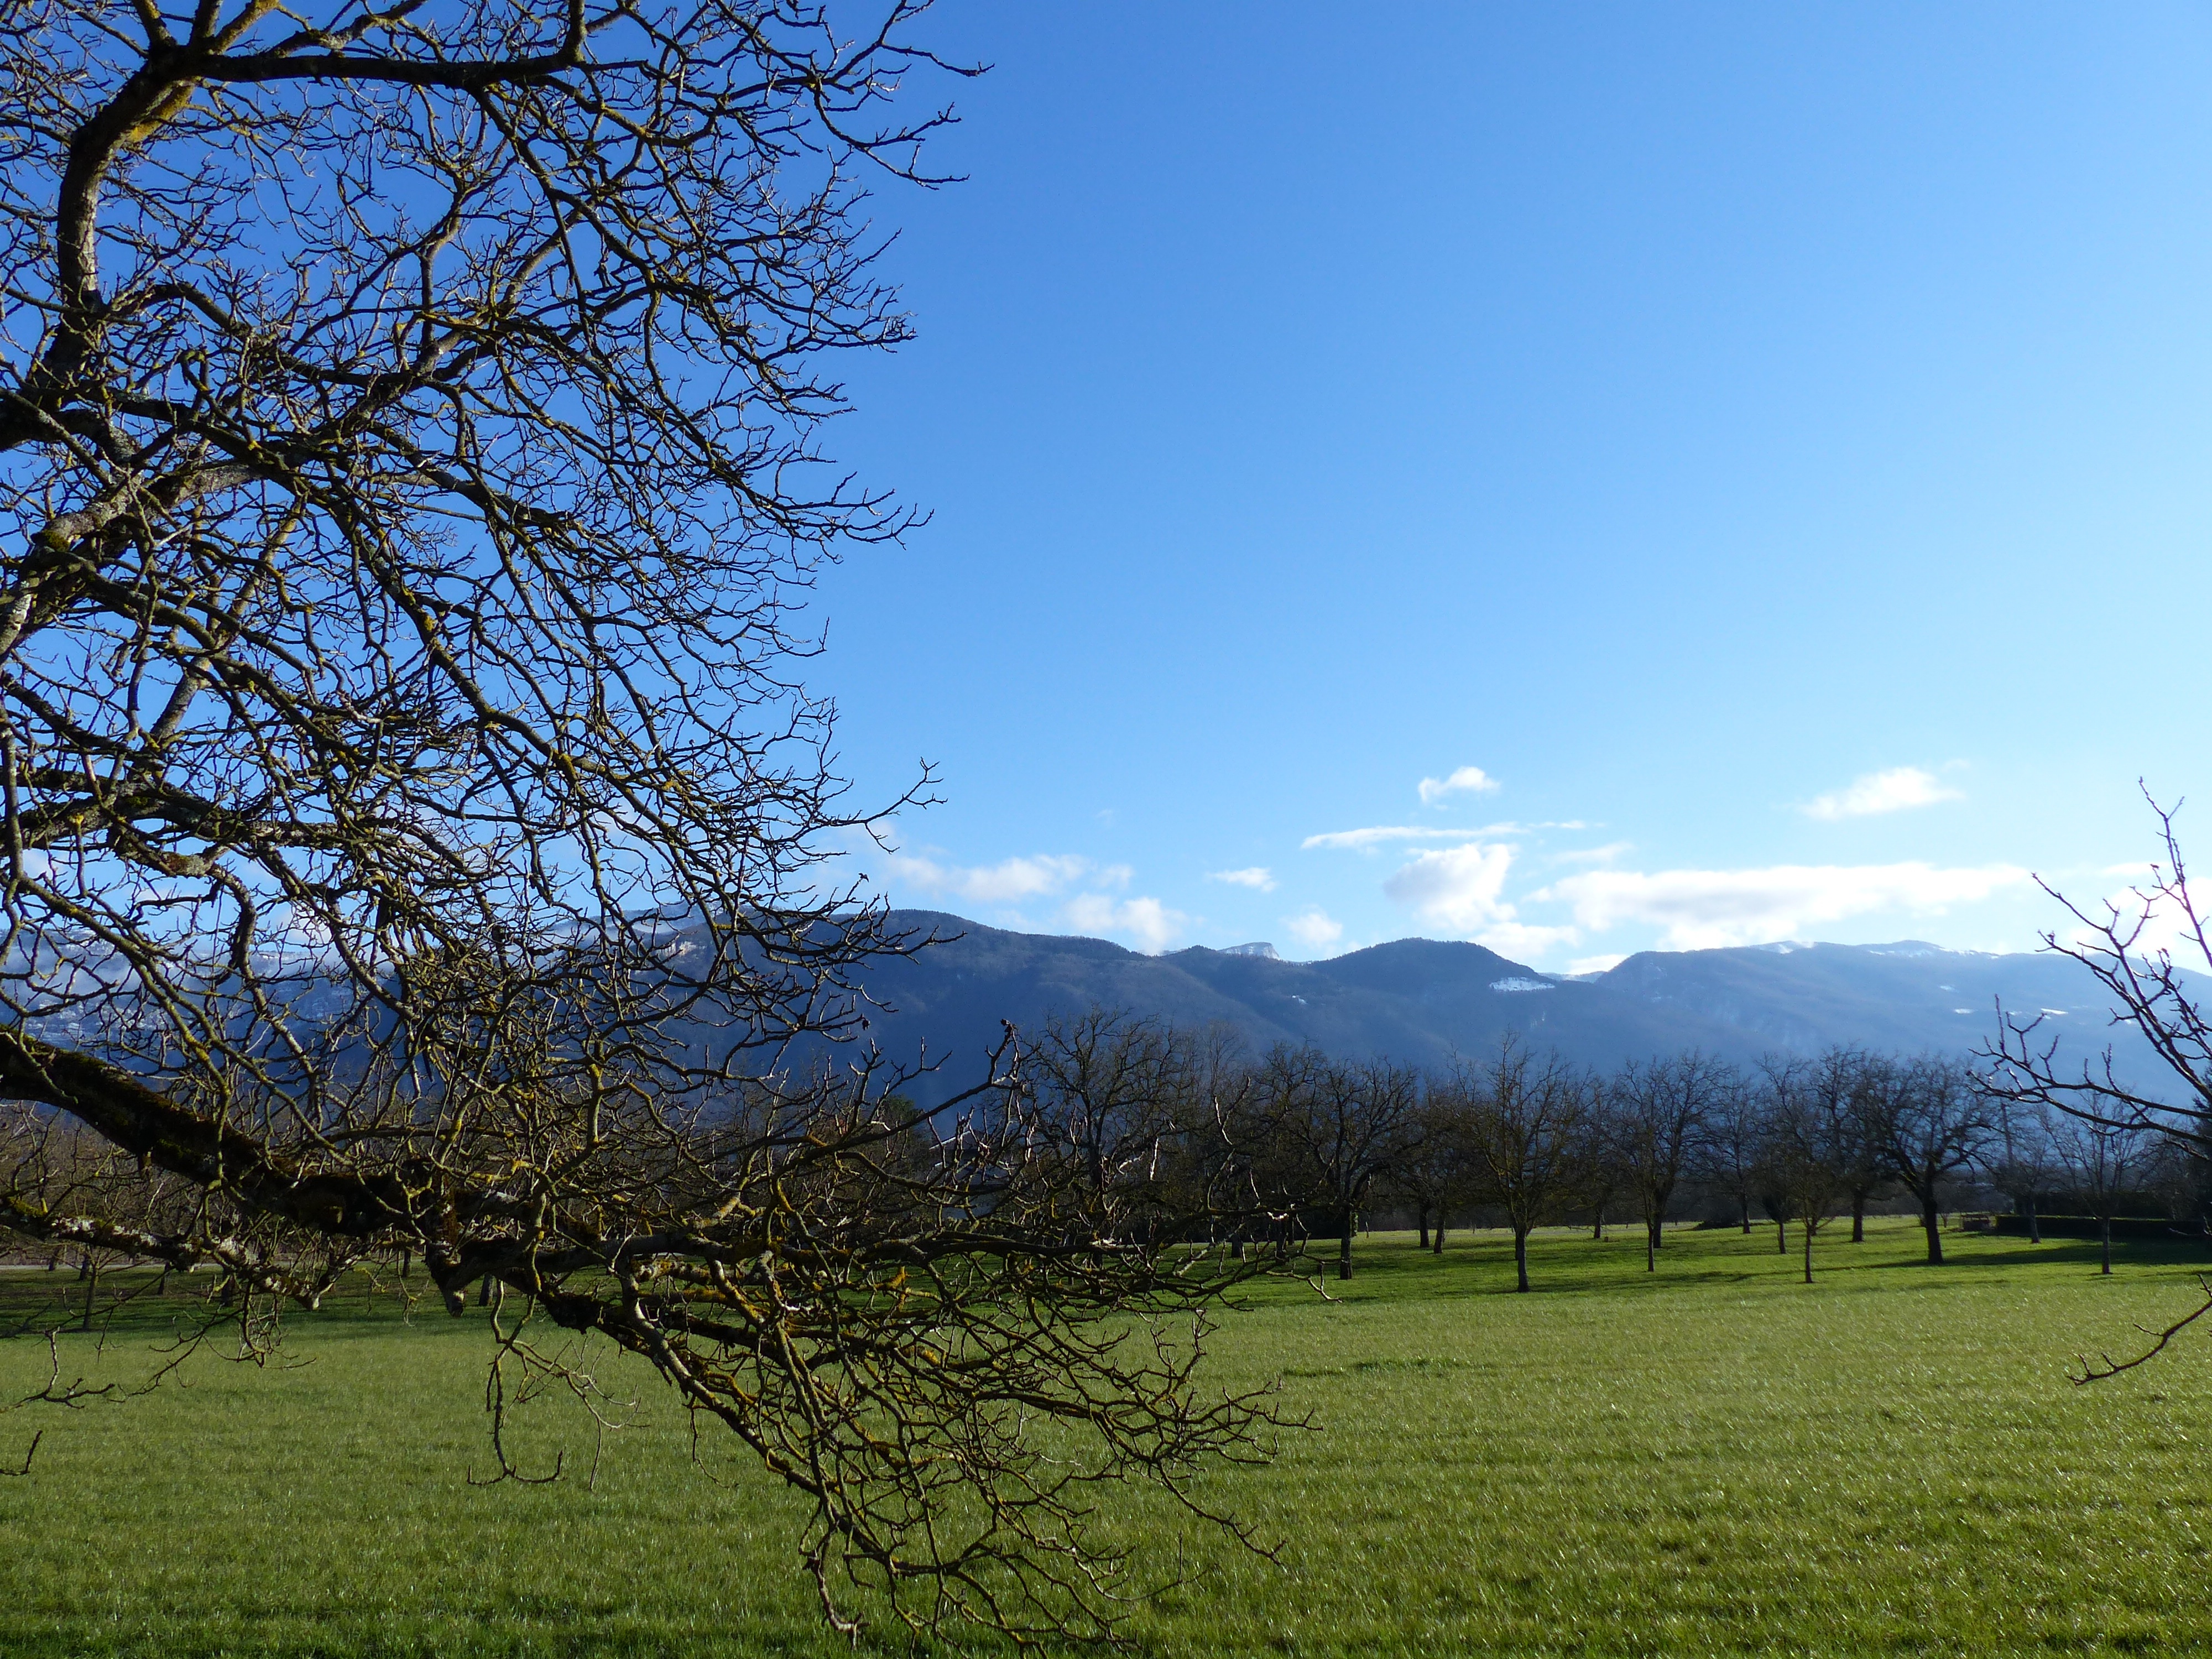
landscape, tree, nature, grass, blossom, mountain, cloud, plant, sky, field, meadow, sunlight, morning, hill, flower, mountain range, pasture, agriculture, plain, grassland, rural area, field walnut, geographical feature, woody plant, mountainous landforms